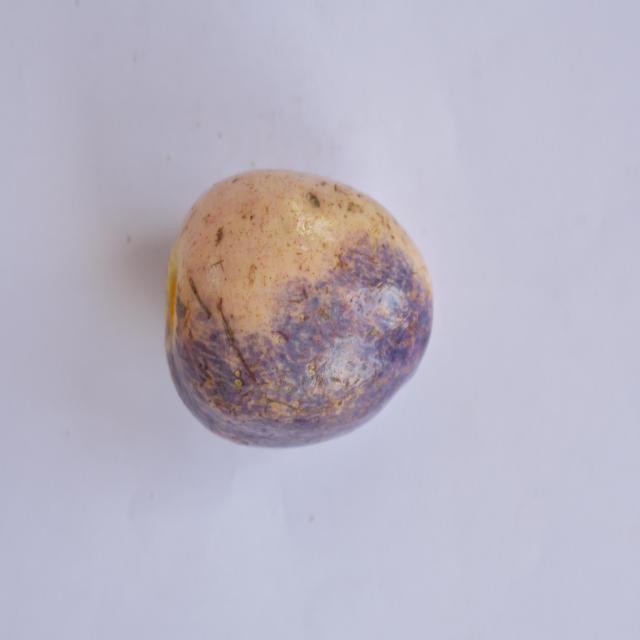
Plum grade: unripe